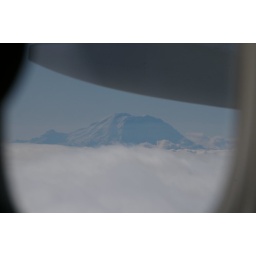
mt. rainier above the thick cloud cover, taken from airplane window.